Blockupy movement

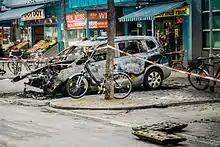

On 18 March 2015, the day of the opening of the Seat of the European Central Bank, Blockupy organized a major protest in Frankfurt attended by between 17,000 and 20,000 people from Germany and other parts of Europe, including 10,000 people at the main rally. The Seat of the European Central Bank, the ECB's new headquarters, was selected as the venue for the demonstration so as to highlight the contradiction between the ECB's lavish spending on its own US$1.4-billion building while forcing cuts and market reforms on countries like Greece and Cyprus. Ulrich Wilken, an organiser, said: “Our protest is against the ECB, as a member of the troika, that, despite the fact that it is not democratically elected, hinders the work of the Greek government. We want the austerity politics to end.” The pan-European protests included members of Greece's radical left governing party Syriza and Spain's anti-corruption Podemos.